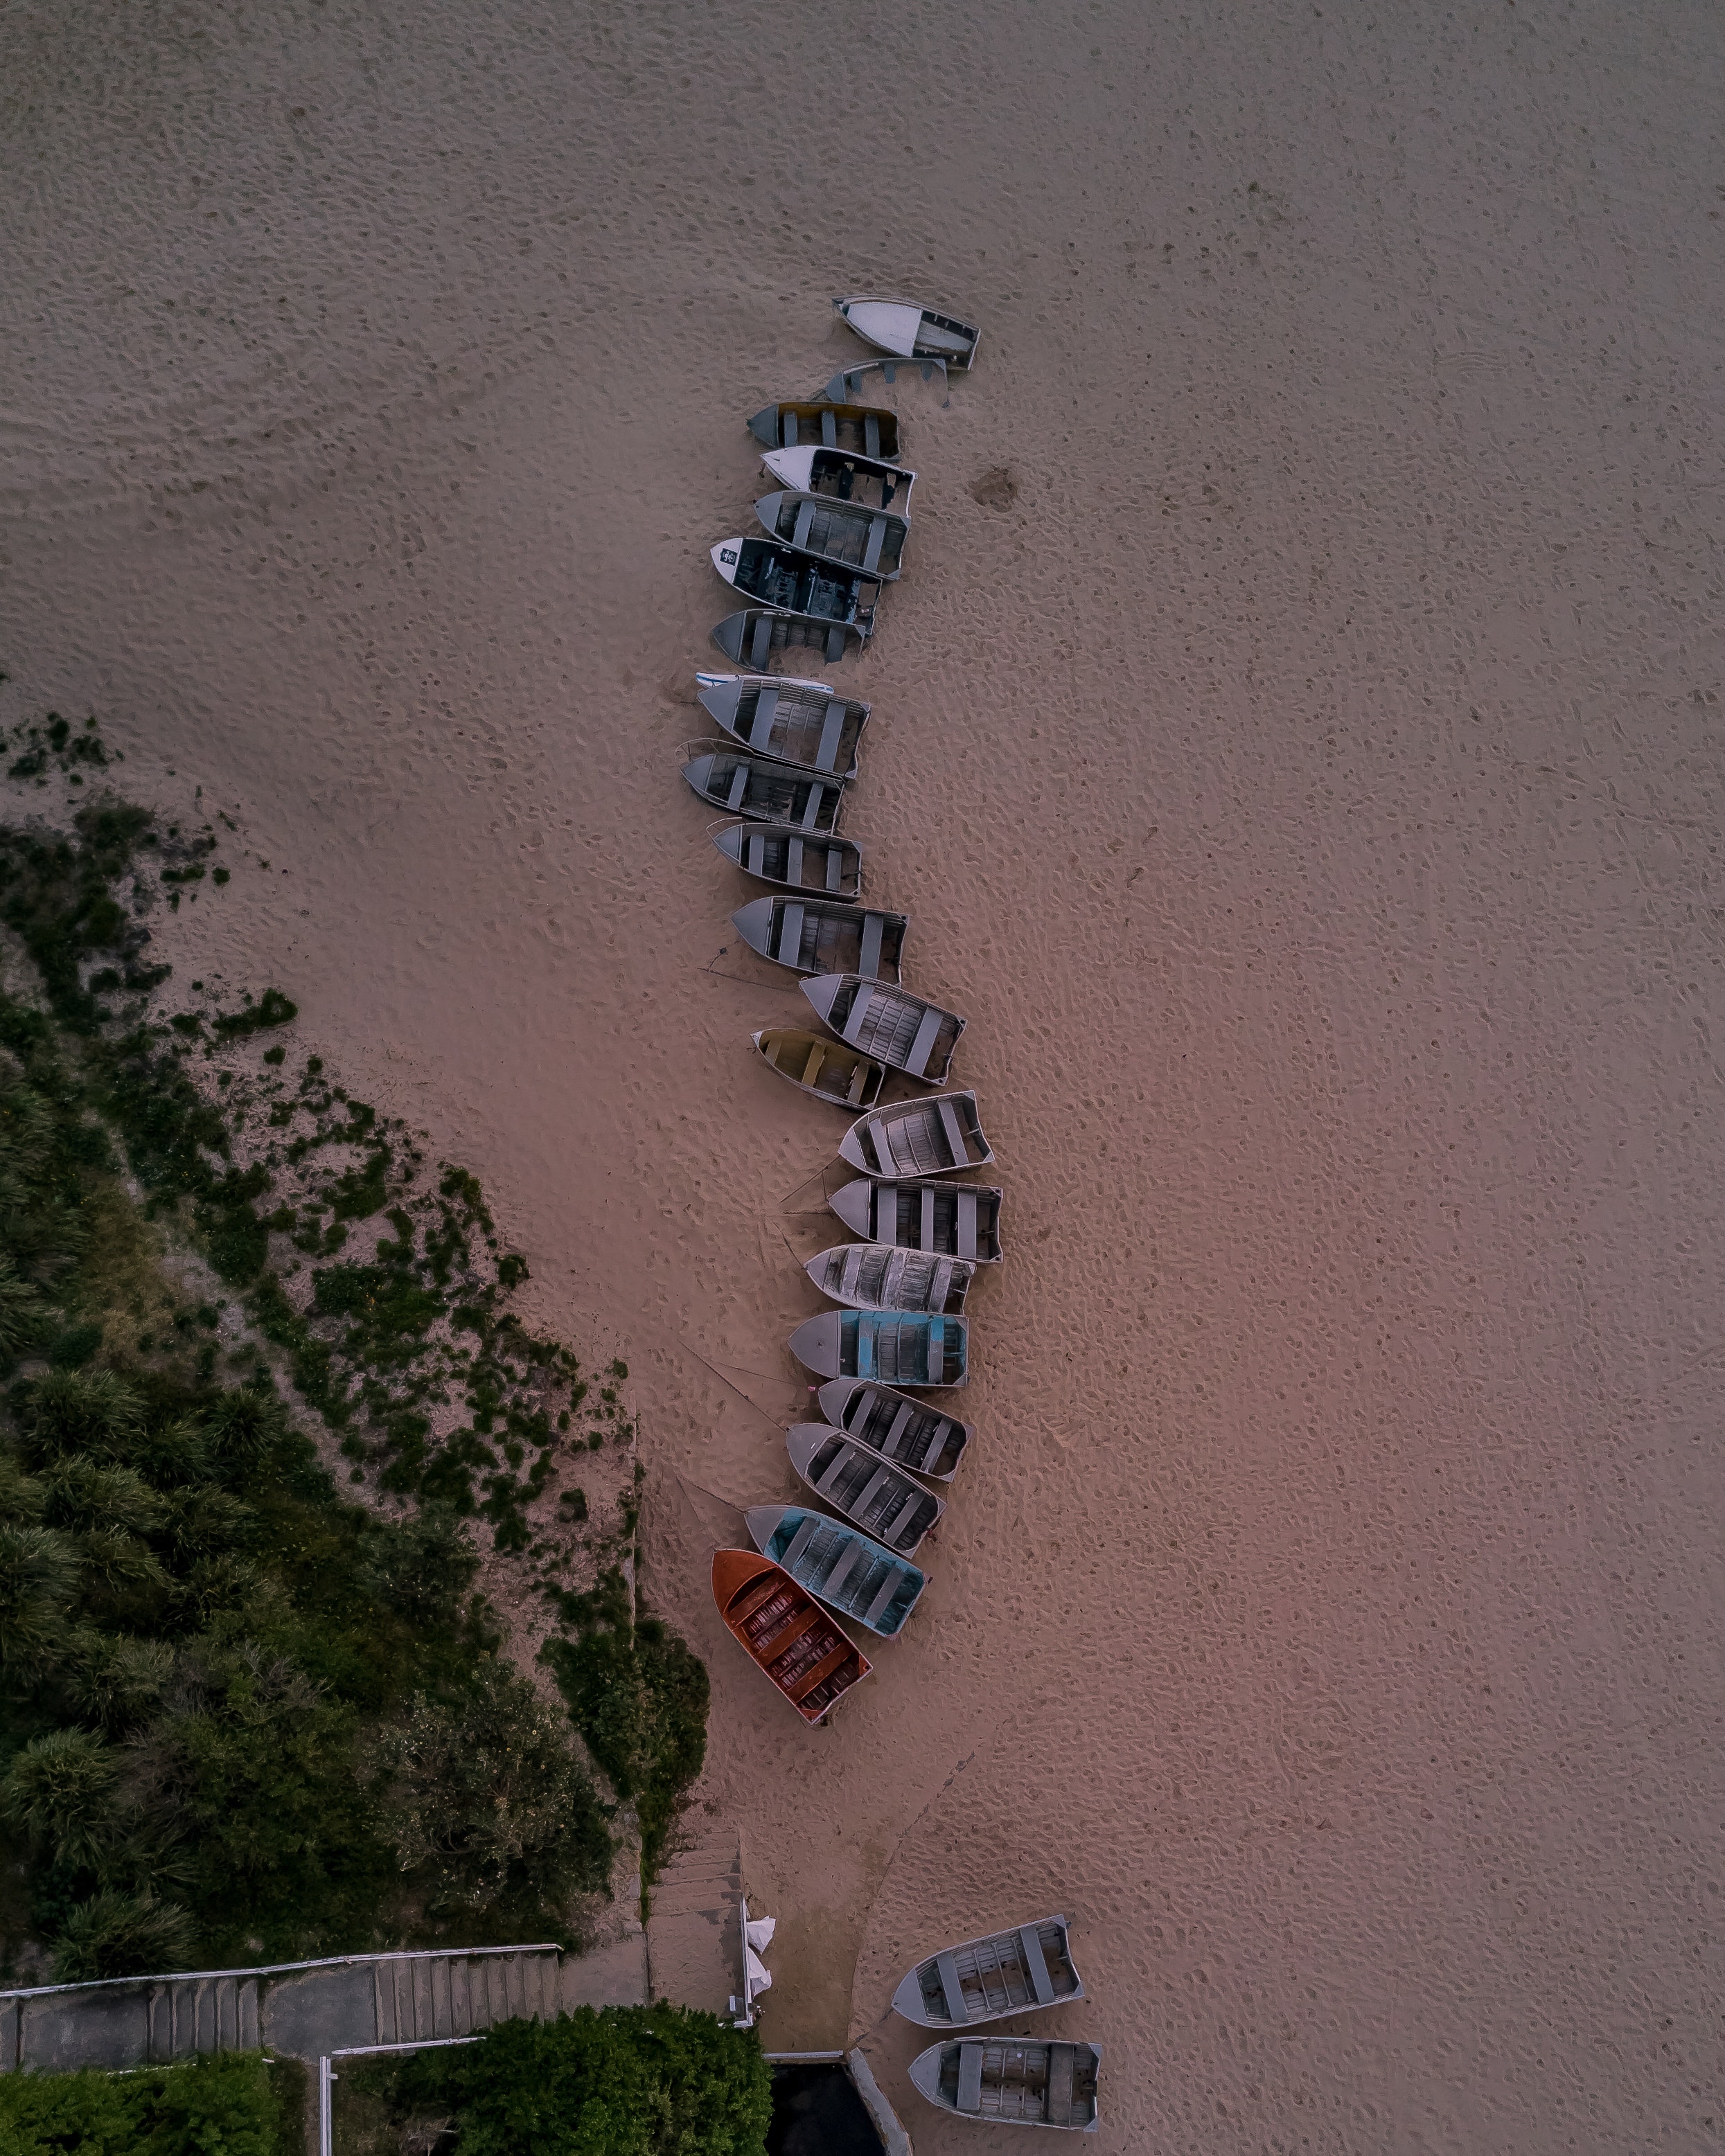
organism